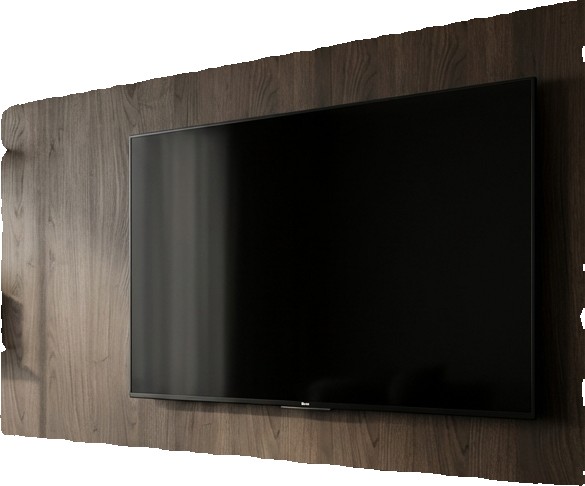
Surface category: wall